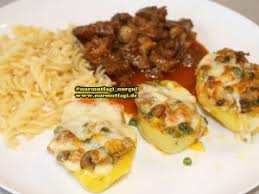
Yemek: et_sote